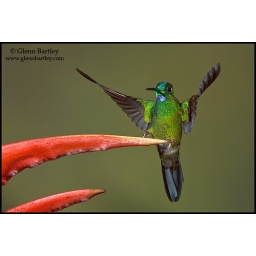
Green-crowned Brilliant (Heliodoxa jacula) feeding at a flower while flying in the Milpe reserve in northwest Ecuador.